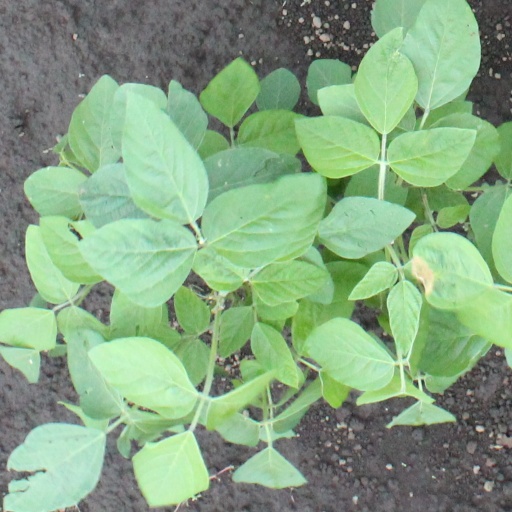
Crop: soybean